Limburg Süd station

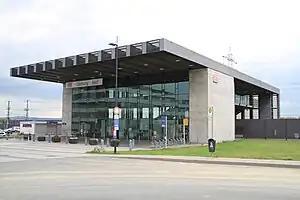
Station building

Limburg Süd is a station in the town of Limburg an der Lahn, in the German state of Hesse. It is located in the "Eschhöfer Feld" ("Eschhofen field") in the district of Eschhofen at the 110.5 kilometre point of the Cologne–Frankfurt high-speed railway. Limburg Süd is the only station in Germany that is served solely by Intercity-Express (ICE) services.